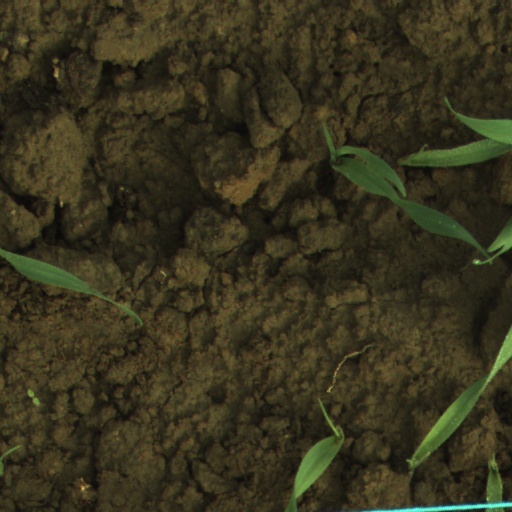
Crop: wheat